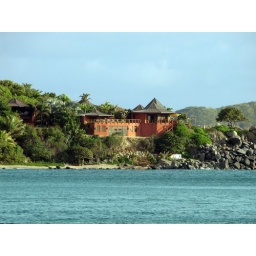
Day 14 - Long Bay, near Mountain Point, Virgin Gorda - Virgin Islands Vacation ~  aqua water sea ocean Caribbean